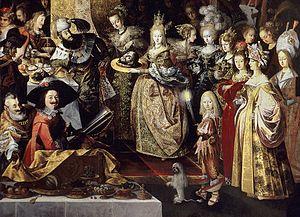
La Décollation de saint Jean-Baptiste et le Banquet d'Hérode est une œuvre extrêmement grande du peintre Bartholomeus Strobel le Jeune qui est exposée au Musée du Prado à Madrid sous le titre Degollación de San Juan Bautista y banquete de Herodes. Cette huile sur toile, qui mesure 2,80 m sur 9,52, a été peinte, selon les auteurs, entre 1630 et 1643 environ.